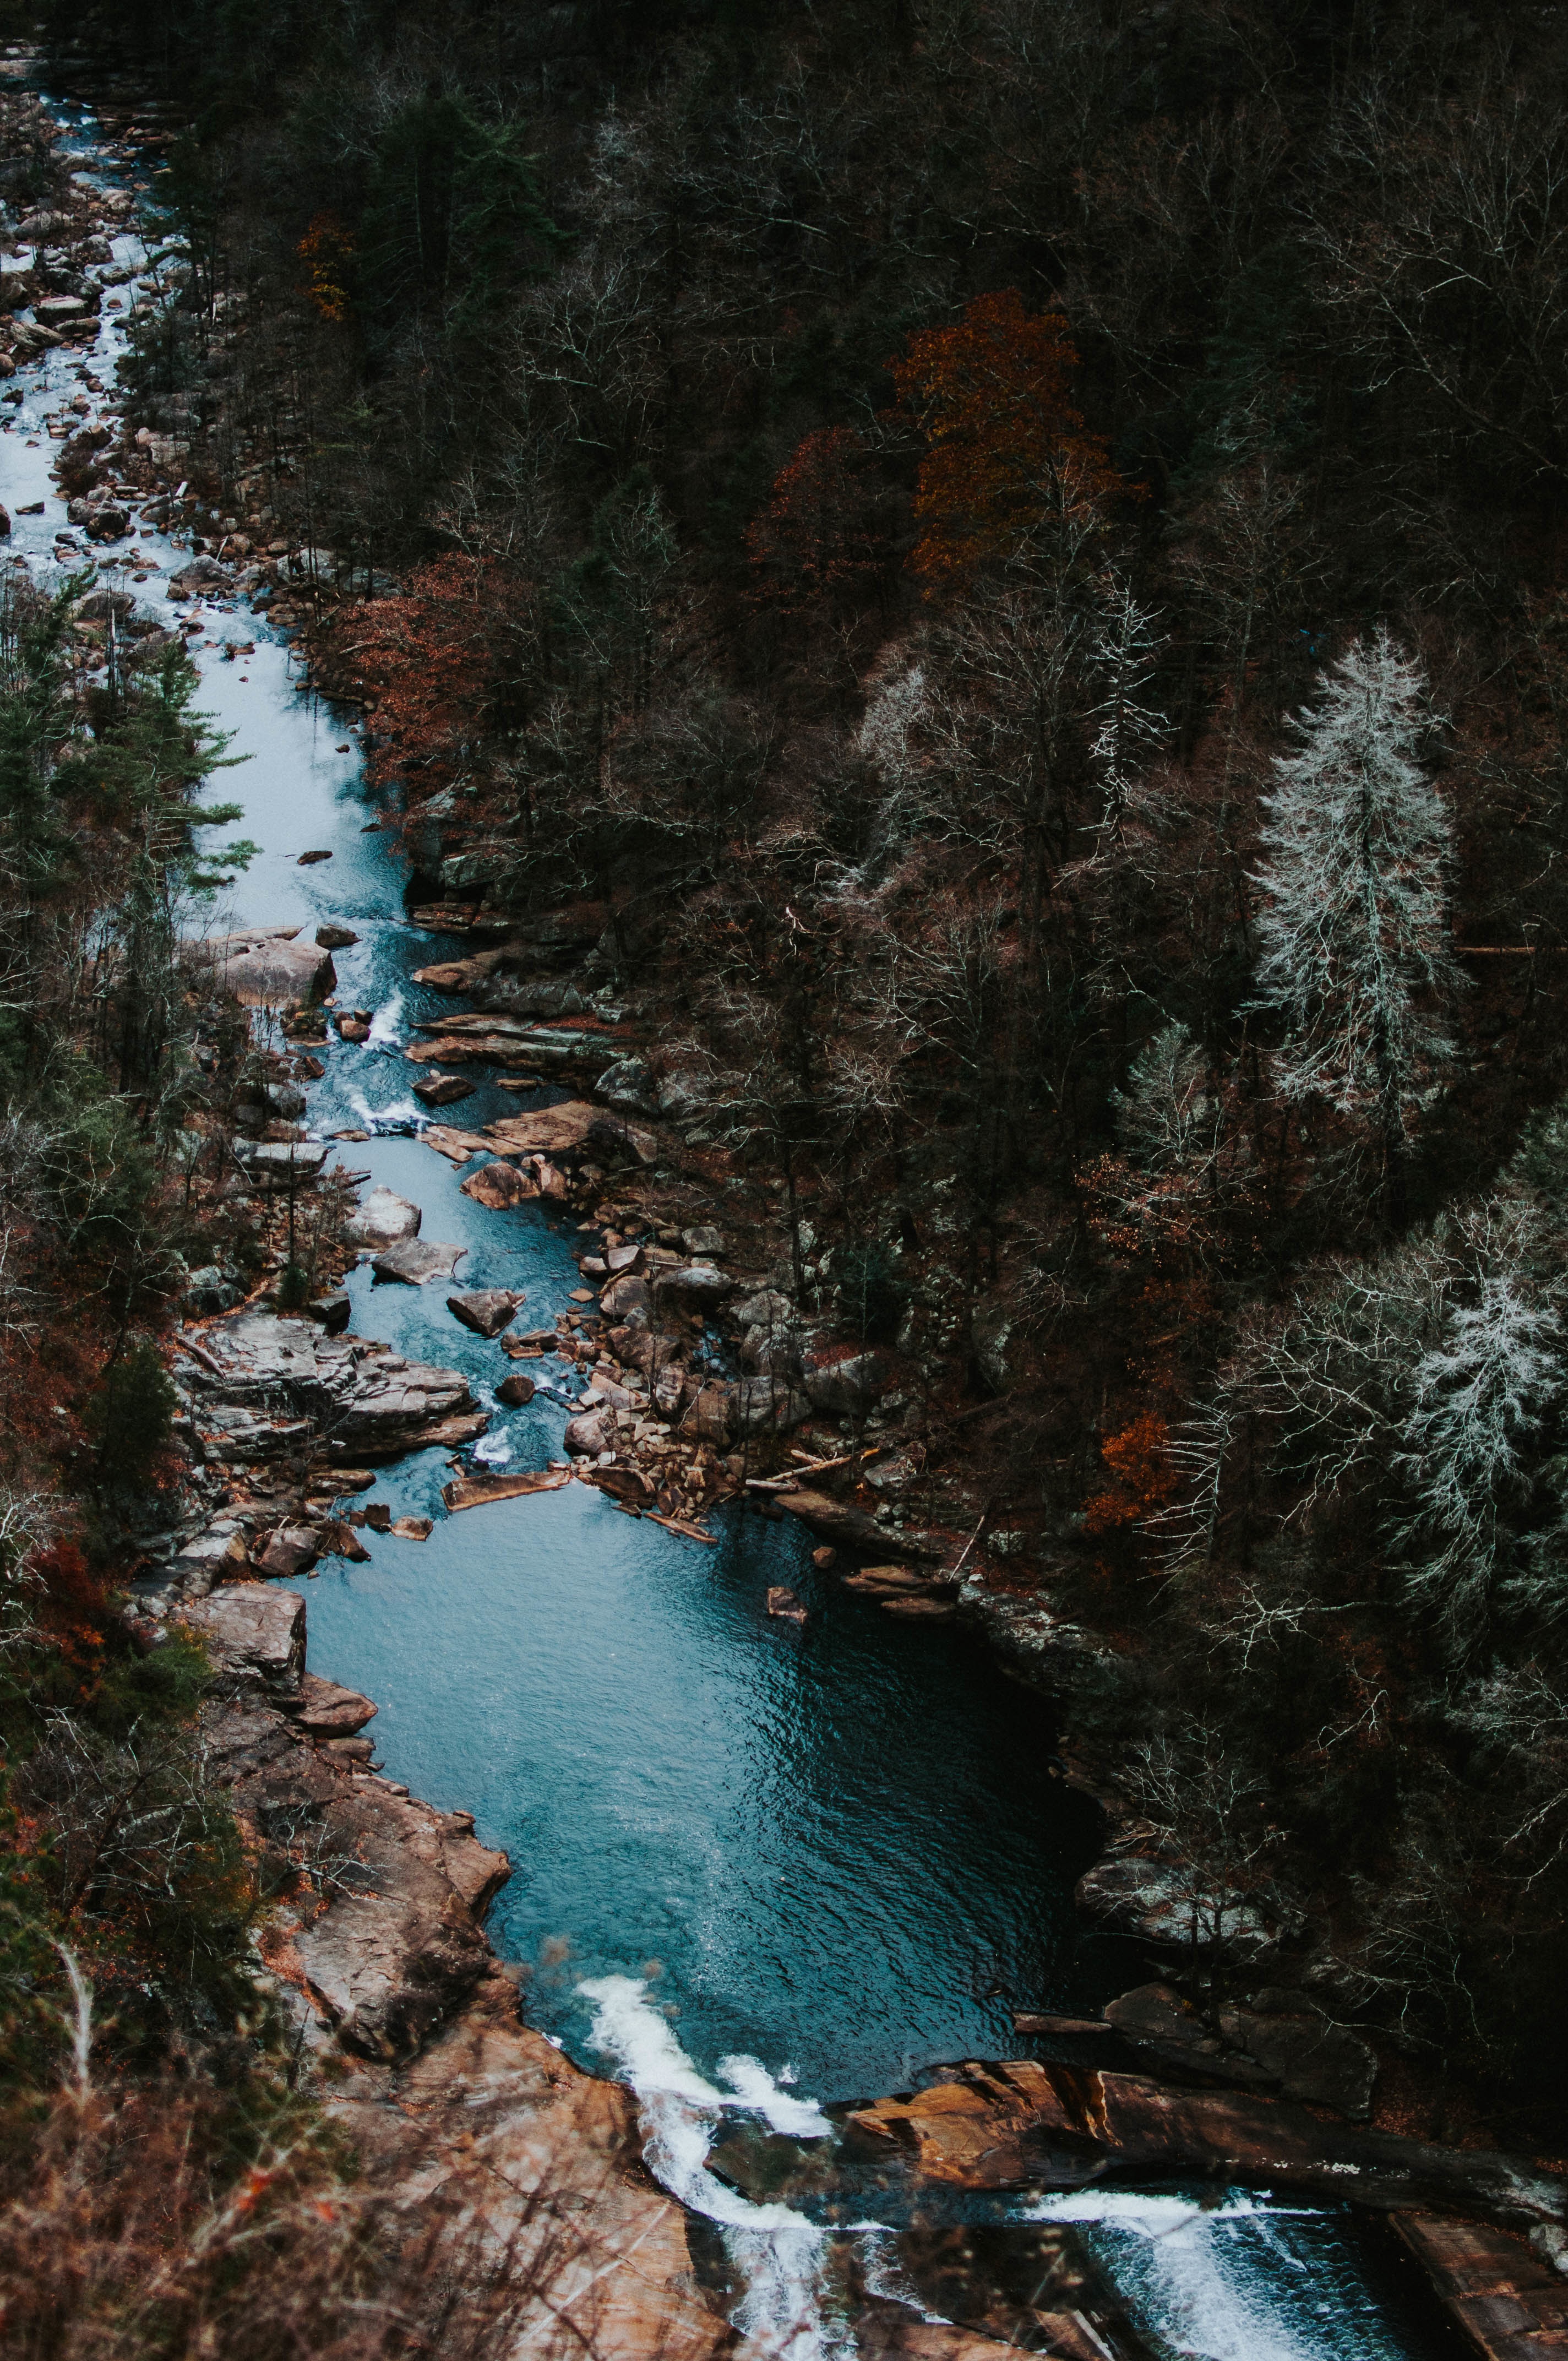
landscape, tree, water, nature, forest, rock, waterfall, wilderness, wood, leaf, river, stream, reflection, autumn, rapid, season, body of water, water feature, landform